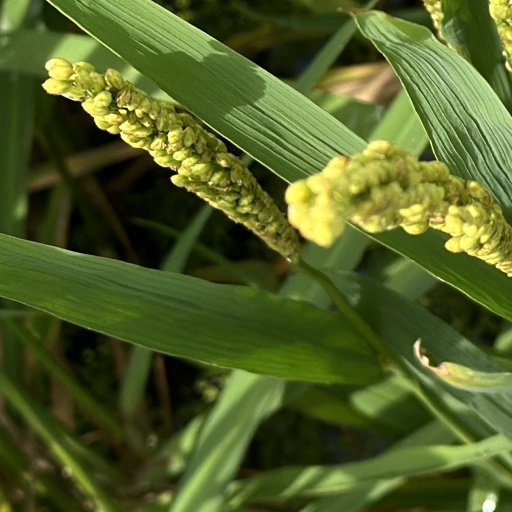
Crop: rice